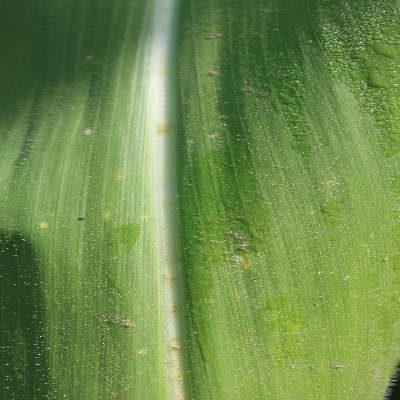
Crop: Maize
Condition: leaf spot